Computer security compromised by hardware failure

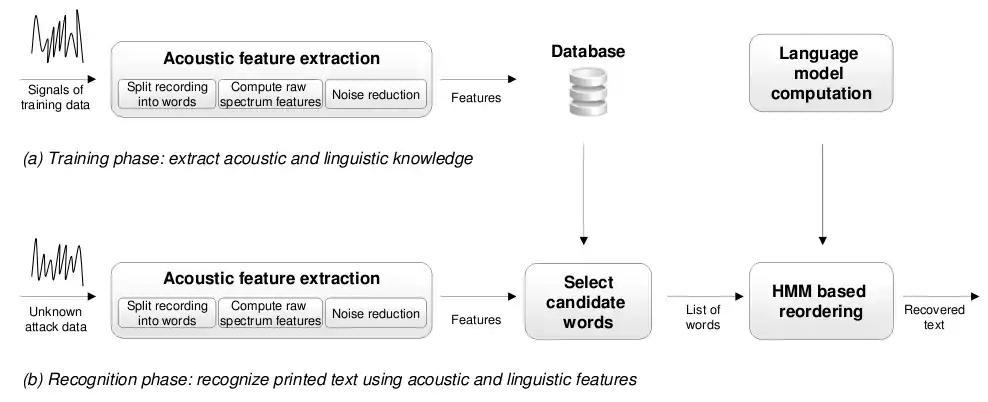
Diagram presenting phases when retrieving data from a printer

Timing attacks enable an attacker to extract secrets maintained in a security system by observing the time it takes the system to respond to various queries.